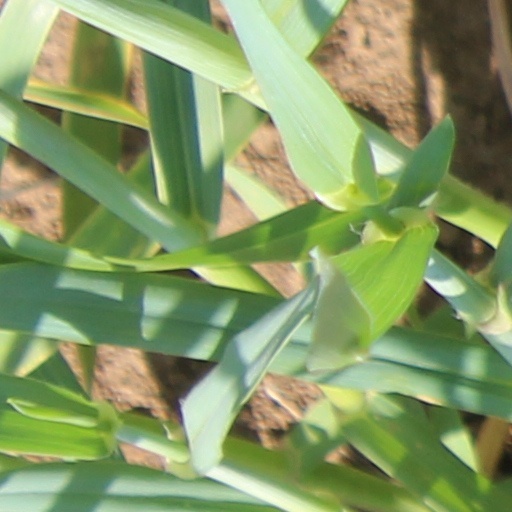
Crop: wheat